Cobre mine, Cuba

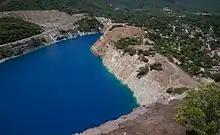
Mining lake of Cobre mine

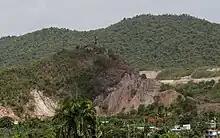
Monumento al Cimarron above the mine

By that time El Cobre had 1,320 inhabitants, including 64% royal slaves and 34% free coloured people, mostly manumitted descendants of slaves.